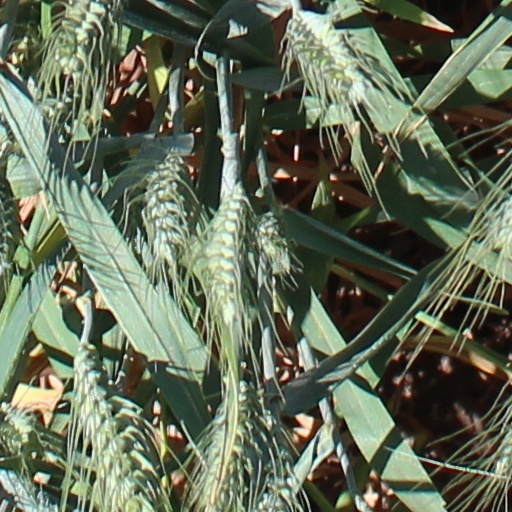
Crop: wheat